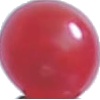
Label: Redcurrant 1